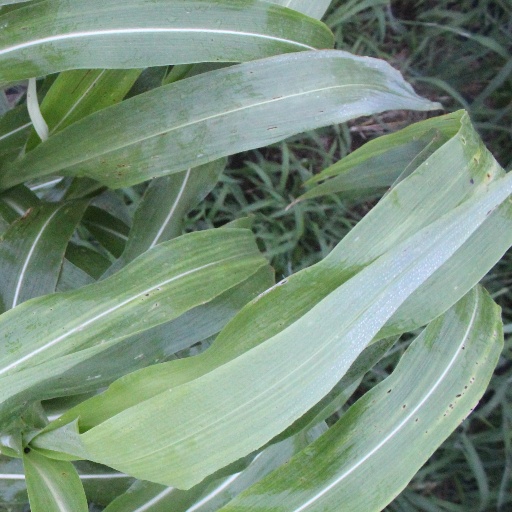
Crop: sorghum